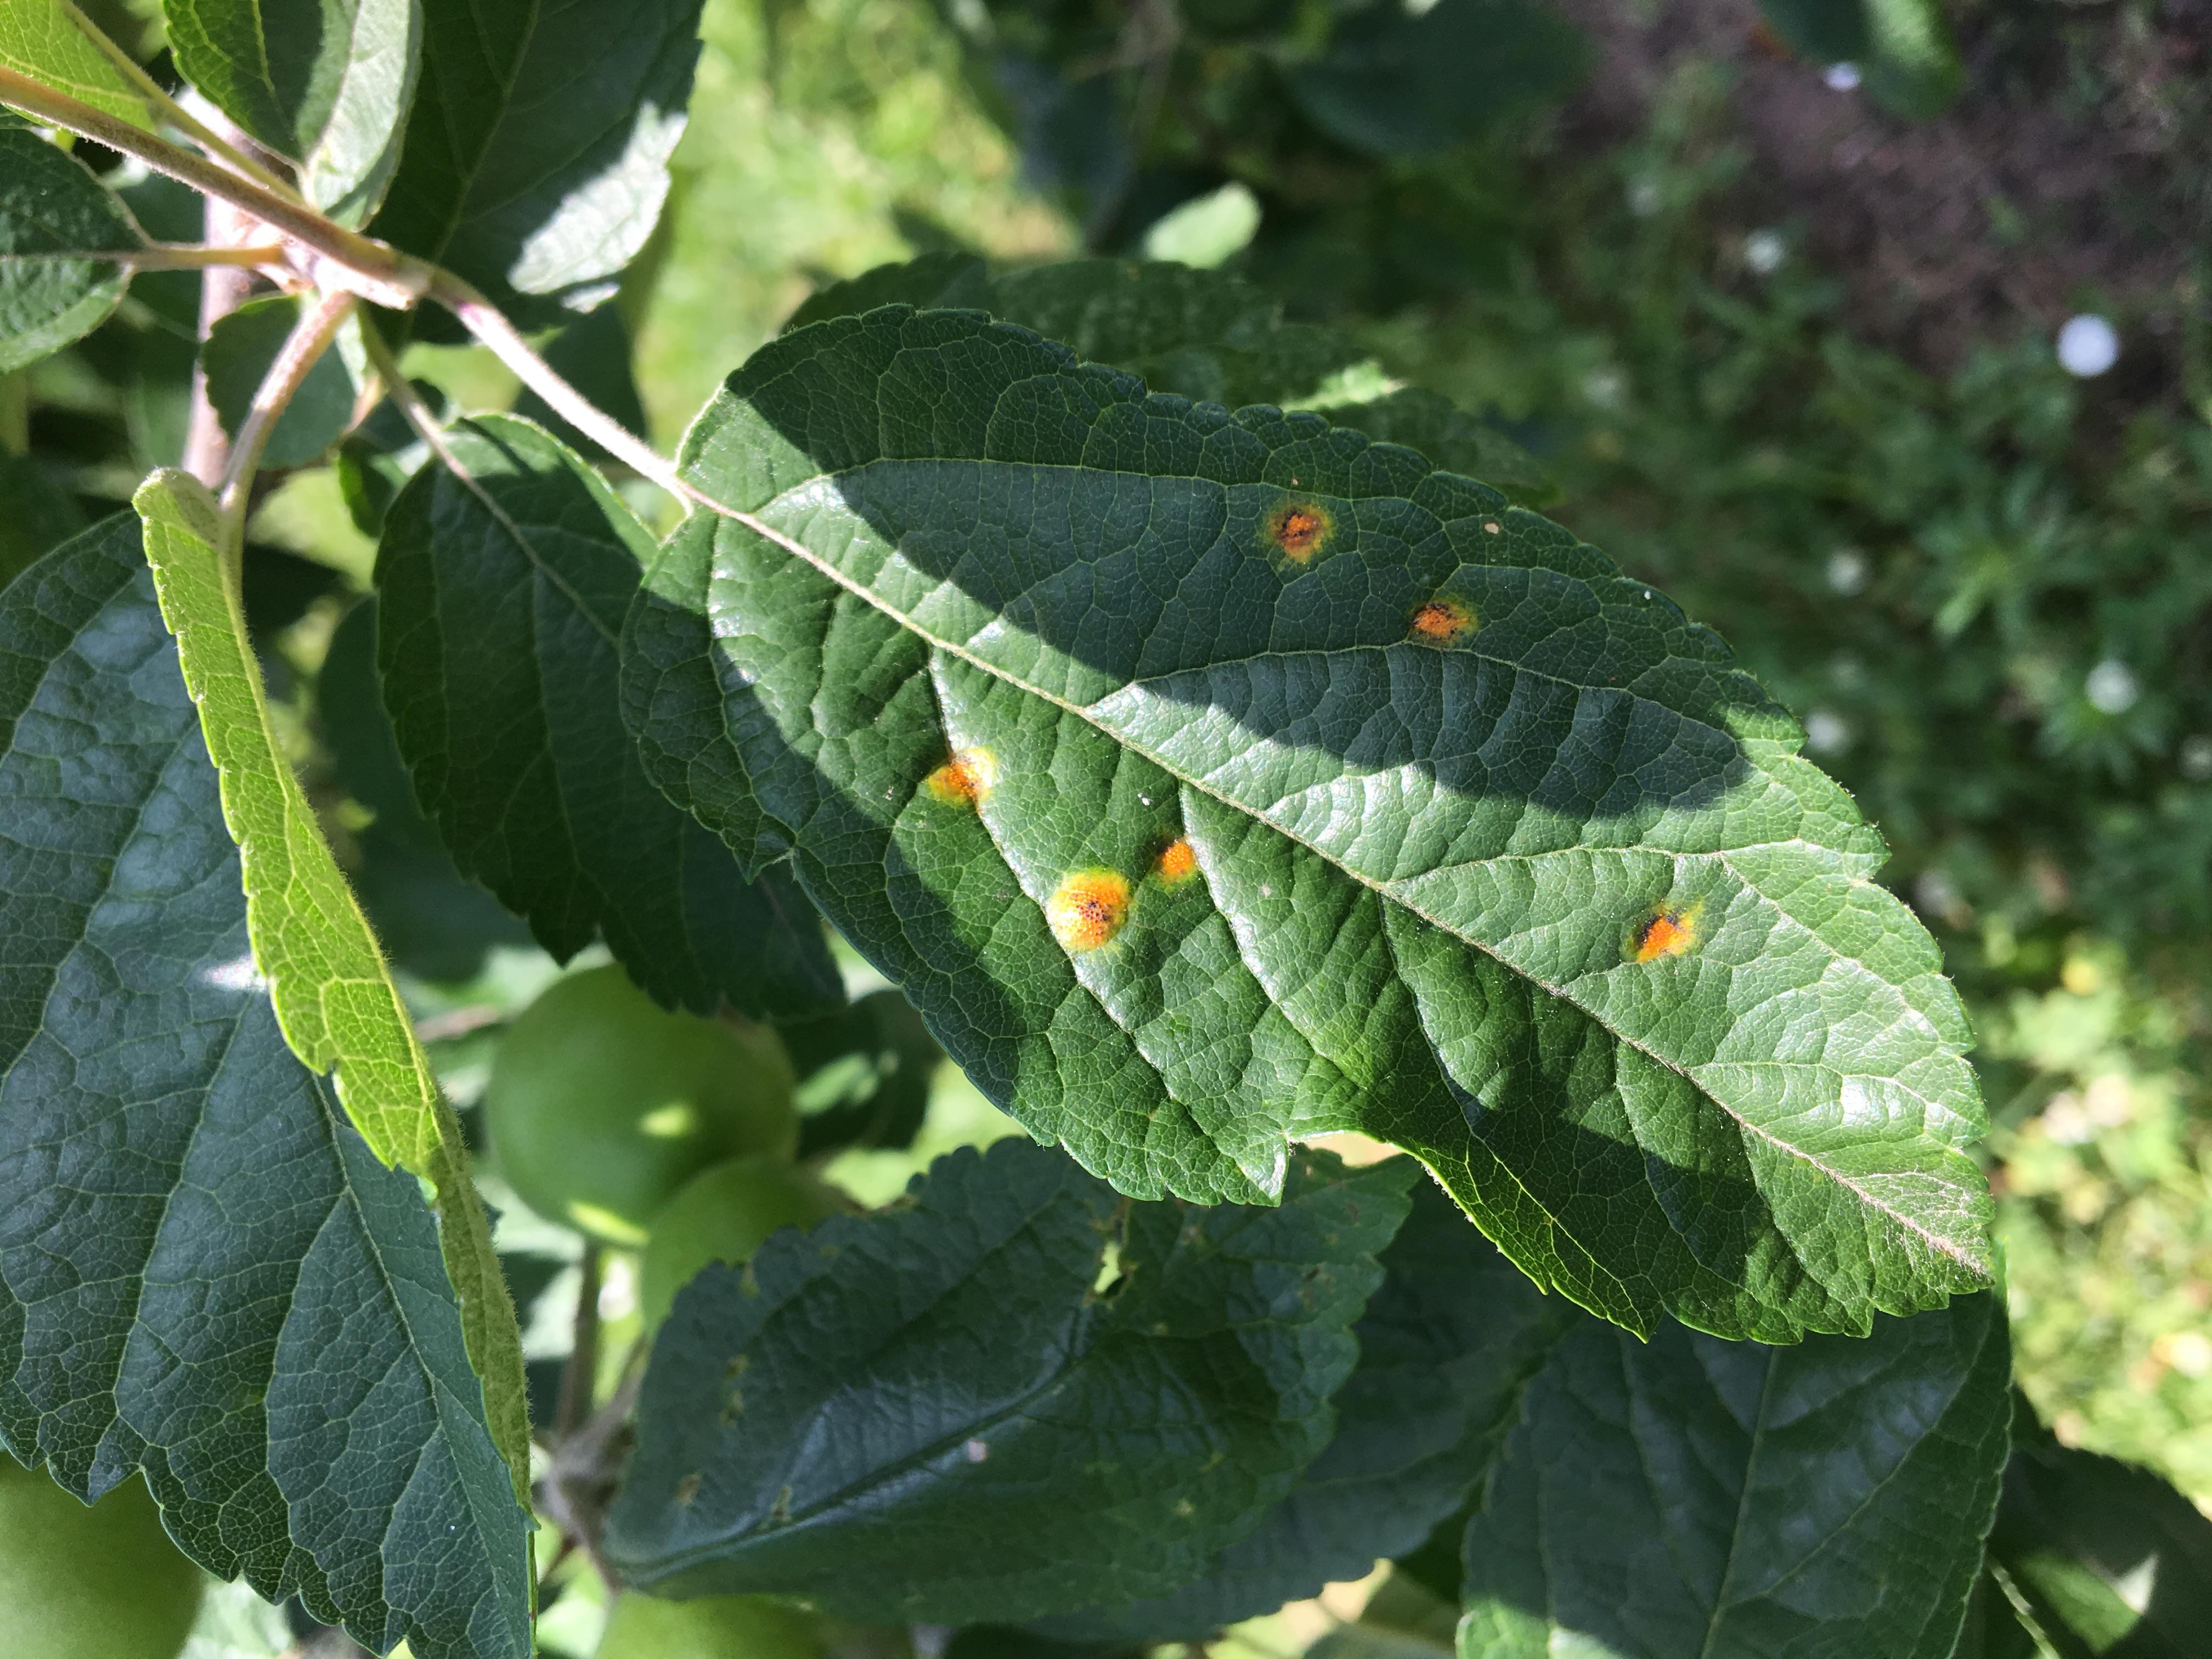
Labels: rust